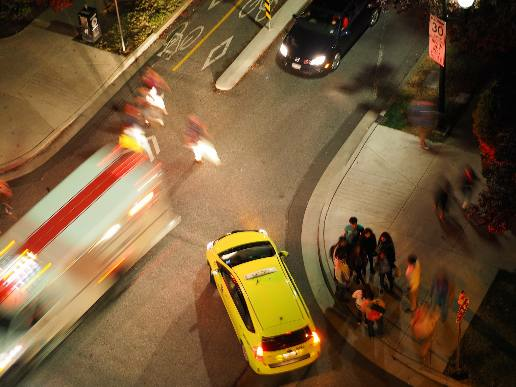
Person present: No